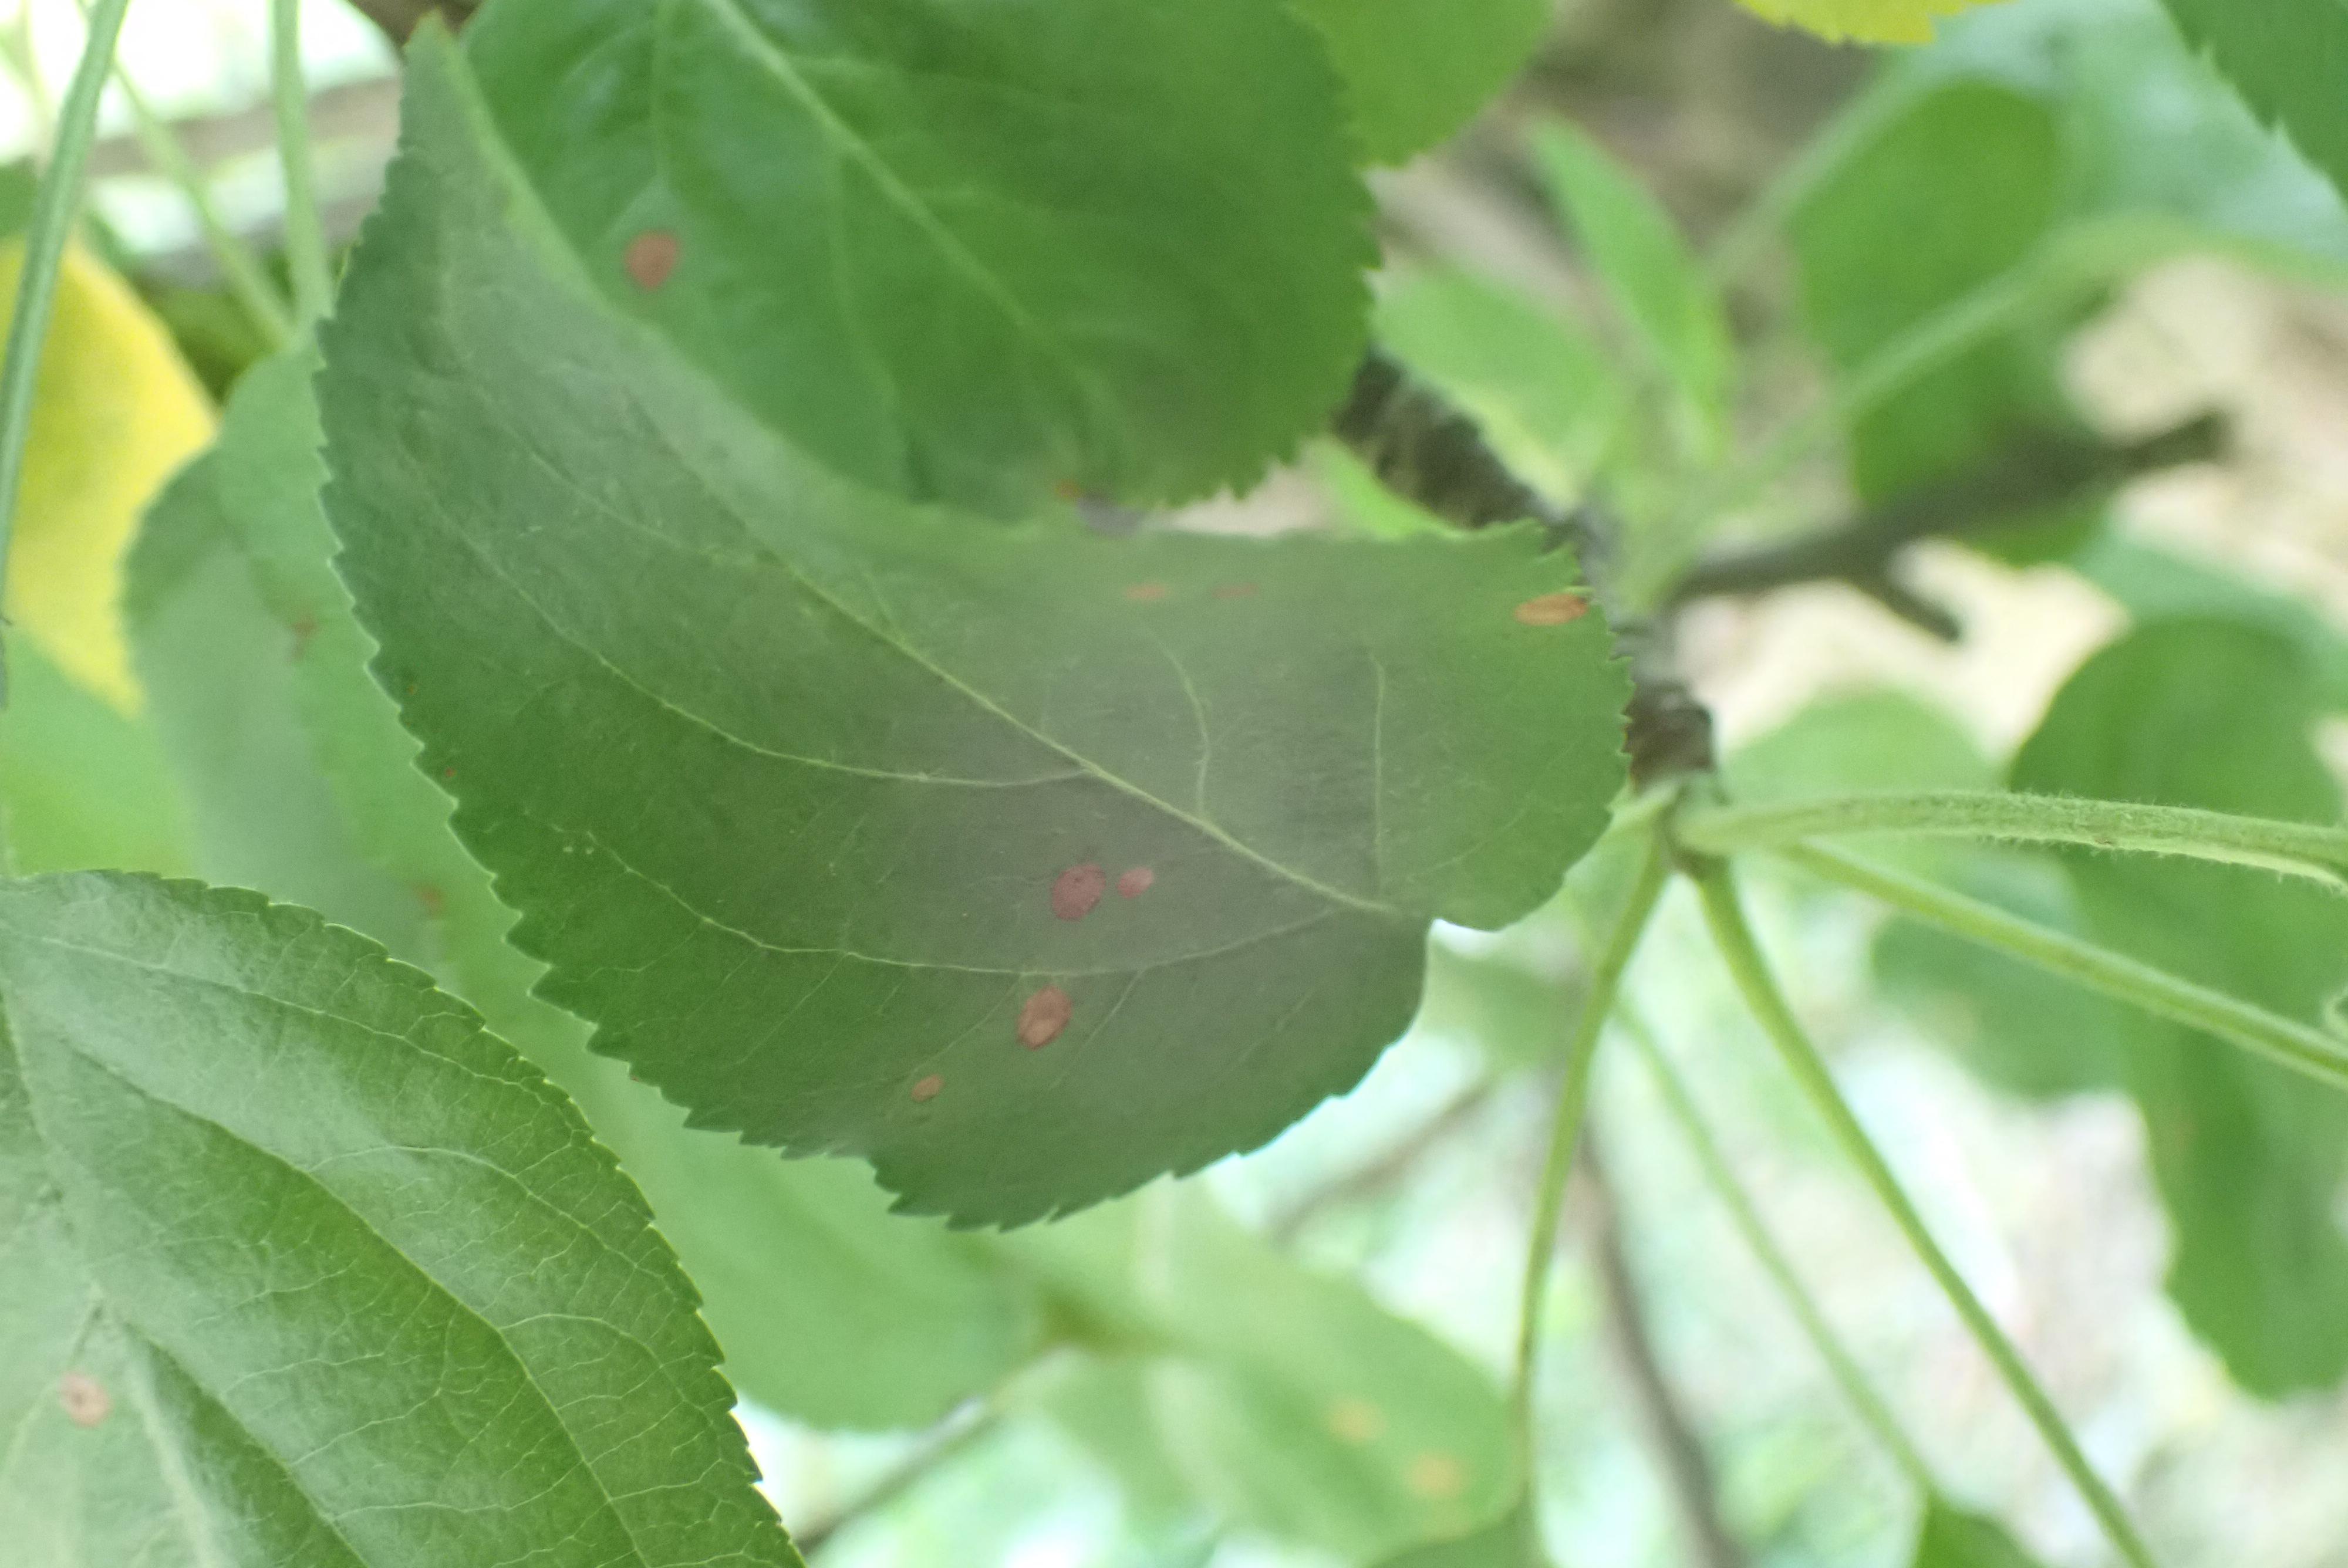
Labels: frog_eye_leaf_spot